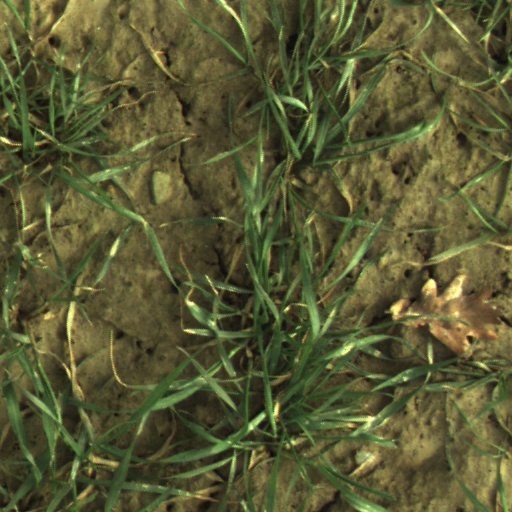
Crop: wheat